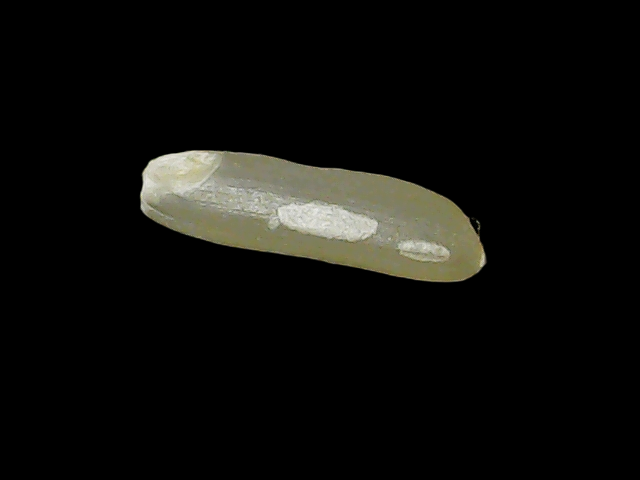
Rice variety: Binadhan19